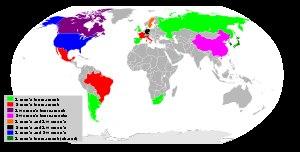
La Fédération internationale de football association est la fédération sportive internationale du football, du futsal et du football de plage. Association des fédérations nationales fondée le 21 mai 1904 à Paris, elle a pour vocation de gérer et de développer le football dans le monde. La Coupe du monde de football est créée en 1924 par Jules Rimet, président de la fédération internationale de 1920 à 1954. Le terme Football Association est le nom originel du football, utilisé pour le distinguer des autres sports de ballon.